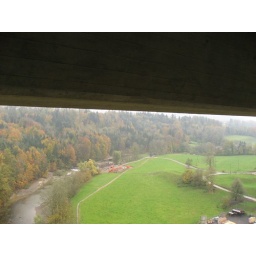
View from the highway viaduct over the Sitter river near St. Gallen